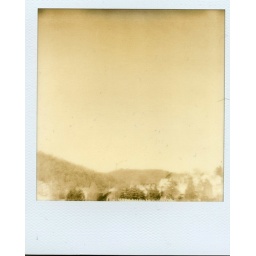
quiet wheeling in black and white